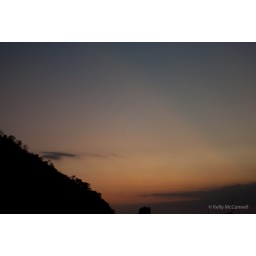
The small dots in the middle of the photo are tons of fruit bats flying towards Ao Nang for dinner.